Storming of Freiburg

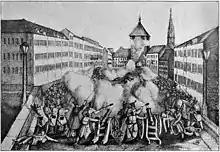
Storming of the barricades at the Breisach Gate

The Storming of Freiburg took place on 24 April 1848 during the Baden Revolution. Units of the VIII Army Corps of the German Confederation stormed the town of Freiburg im Breisgau, which was occupied by republican volunteers ("Freischärlern").